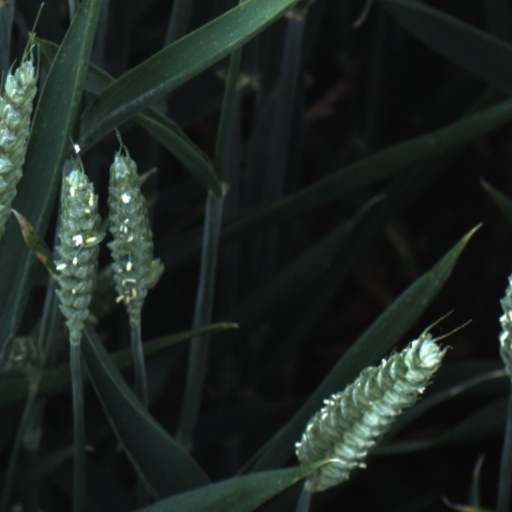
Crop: wheat